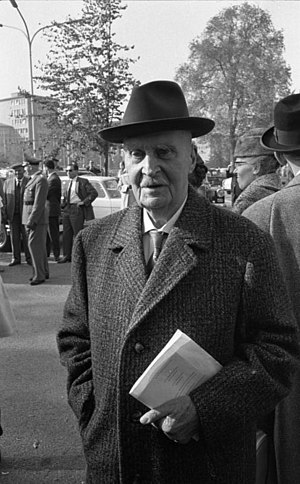
Adolf Frederik af Mecklenburg-Schwerin / Biografi
Hertug Adolf Frederik i 1962
Hertug Adolf Frederik til Mecklenburg var en tysk prins af Mecklenburg-Schwerin.